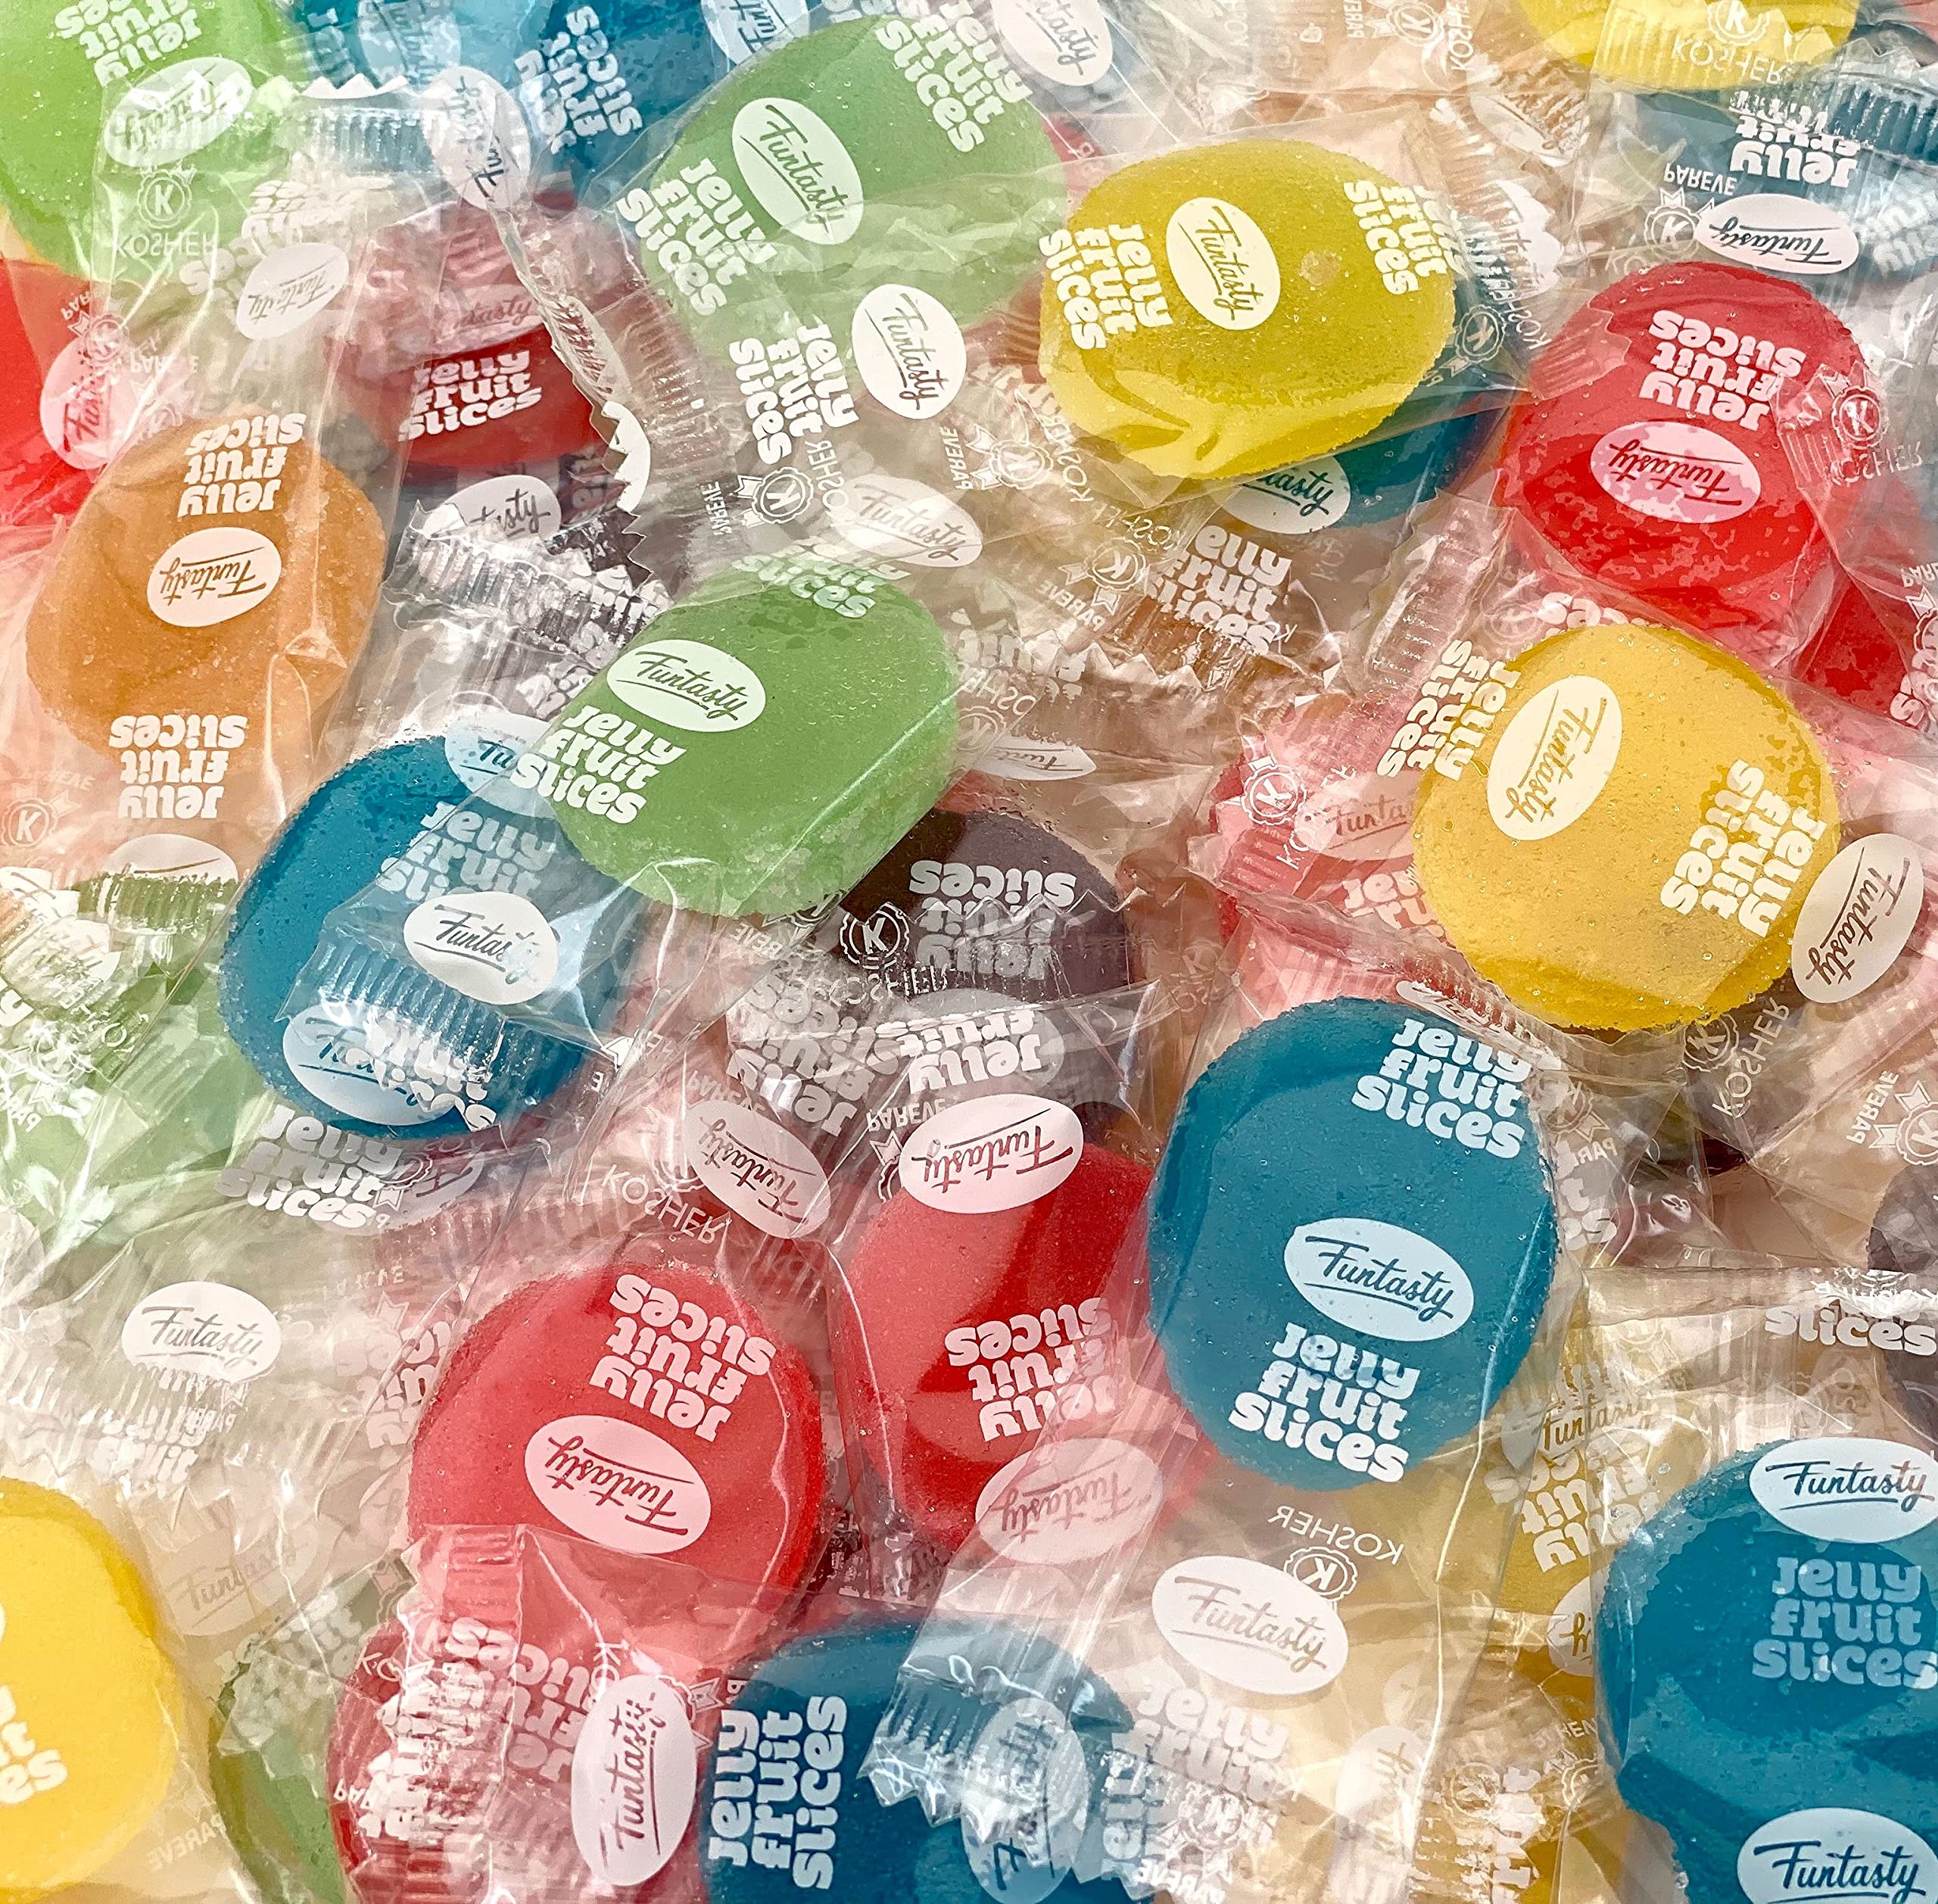
Item Name: Assorted Fruit Jelly Patties Candy - 5 Pound Bulk Box (About 160 Count) - Individually Wrapped
Bullet Point 1: Assorted Fruit Jelly Patties Candy; 5-pound bulk box; approximately 160 individually wrapped pieces per order
Bullet Point 2: Individually wrapped, Jelly Fruit Patties are iconic round-shaped sugar-dusted candies in neon-bright colors and fruity flavors
Bullet Point 3: They have a deliciously firm yet tender jelly center and are covered in crystallized sugar
Bullet Point 4: Bright-colored, they come in Orange, Blueberry, Lemon, Strawberry, Apple, and Grape flavors; flavors may vary
Bullet Point 5: Our Jelly Patties are perfect for holidays, parties, gifts, candy dishes, cake decor and other baking ideas
Product Description: Funtasty Assorted Fruit Jelly Patties Candy, Individually Wrapped, 5 Pound Box (About 160 Count)
Value: 80.0
Unit: Ounce

Price: 33.99